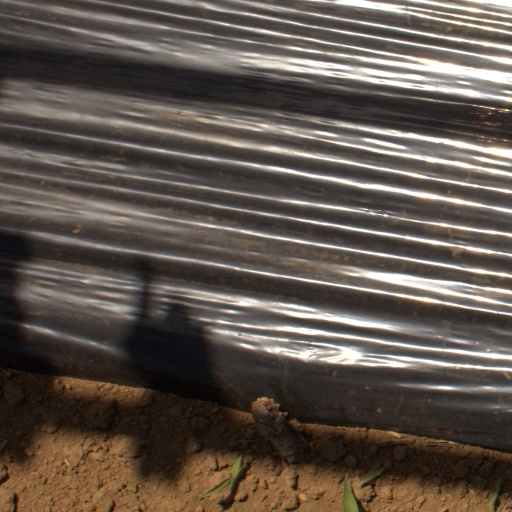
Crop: Jerusalem artichoke